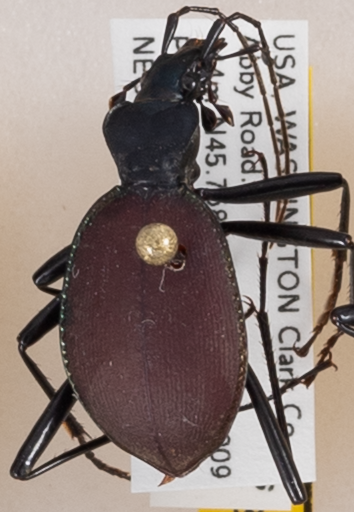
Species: Scaphinotus angusticollis
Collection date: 2018-09-18
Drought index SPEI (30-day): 0.42
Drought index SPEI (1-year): -0.436
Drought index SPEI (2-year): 0.71